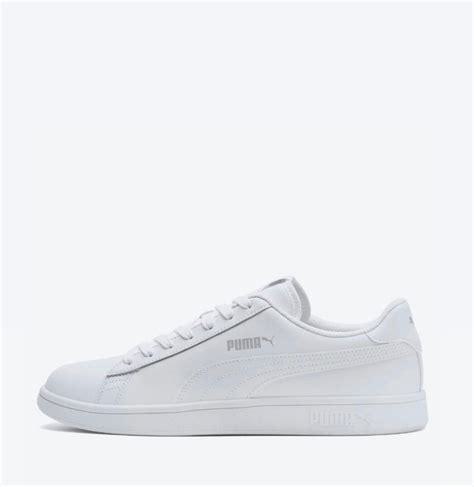
Brand: Puma
Model: Smash V2